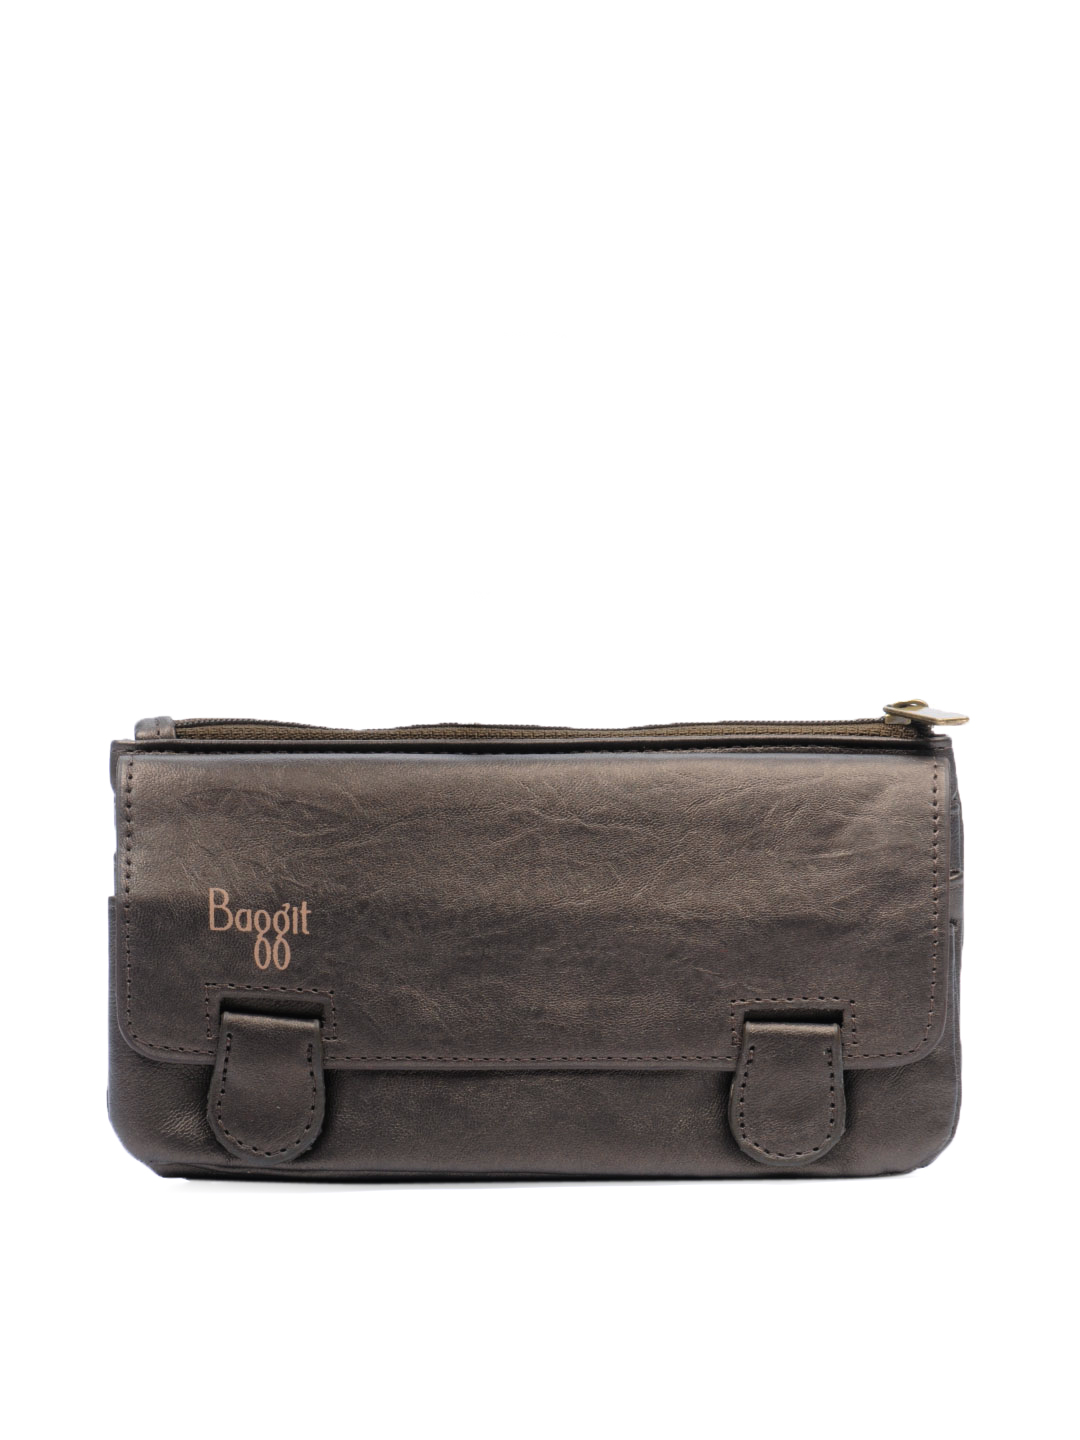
Baggit Women Brown Wallet
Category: Accessories / Wallets / Wallets
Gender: Women
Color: Brown
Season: Fall 2012
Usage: Casual